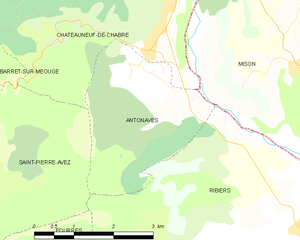
Carte des communes françaises: Antonaves